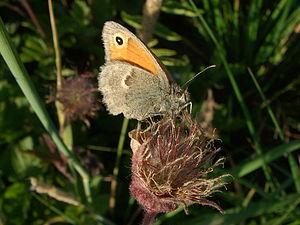
Le Fadet commun ou Procris est une espèce de lépidoptères paléarctiques appartenant à la famille des Nymphalidae, à la sous-famille des Satyrinae et au genre Coenonympha.